Compass

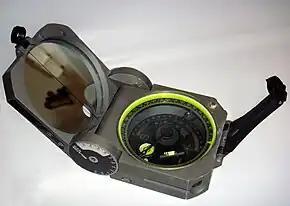
A standard Brunton Geo, used commonly by geologists

A thumb compass is a type of compass commonly used in orienteering, a sport in which map reading and terrain association are paramount. Consequently, most thumb compasses have minimal or no degree markings at all, and are normally used only to orient the map to magnetic north. An oversized rectangular needle or north indicator aids visibility. Thumb compasses are also often transparent so that an orienteer can hold a map in the hand with the compass and see the map through the compass. The best models use rare-earth magnets to reduce needle settling time to 1 second or less.